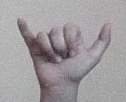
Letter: ya